Gossypium barbadense

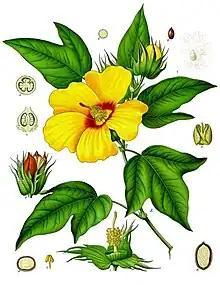
Botanical illustration by Franz Eugen Köhler, 1897

Gossypium barbadense is one of several species of cotton. It is in the mallow family. It has been cultivated since antiquity, but has been especially prized since a form with particularly long fibers was developed in the 19th century. Other names associated with this species include Sea Island, Egyptian, Pima, and extra-long staple (ELS) cotton.